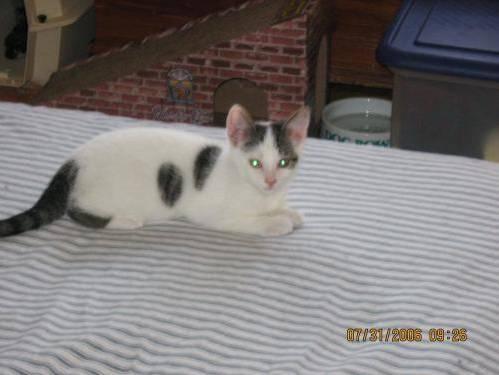
cat